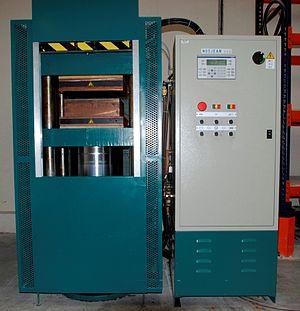
Presse hydraulique à compression utilisée pour mouler des matières thermoplastiques. Force de fermeture
Une presse hydraulique est une machine avec un circuit hydraulique qui fournit une grande force de compression. Elle permet de transmettre un effort démultiplié et un déplacement, servant à écraser, déformer un objet ou soulever une pièce lourde.